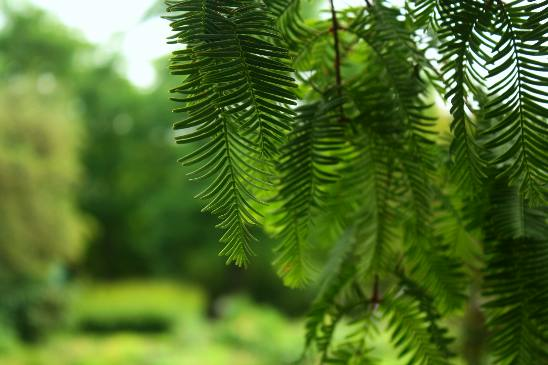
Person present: No